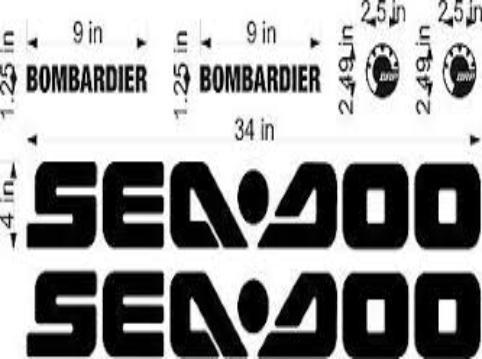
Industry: Sports